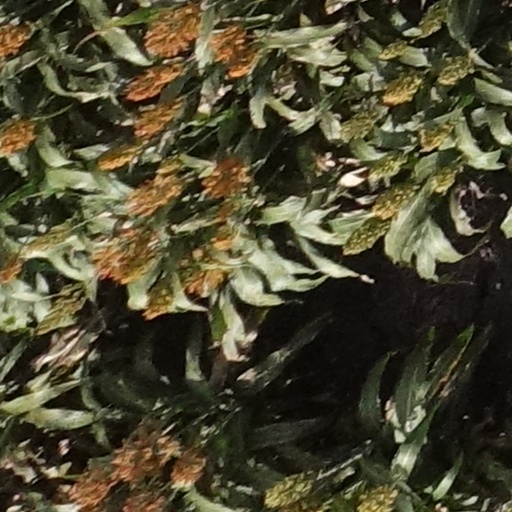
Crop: sorghum